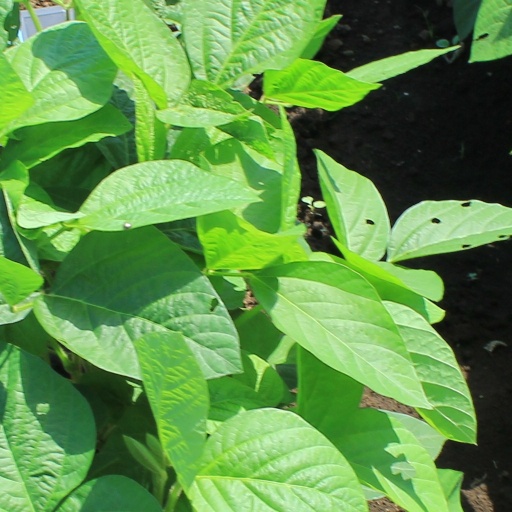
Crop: soybean